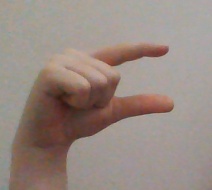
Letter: dal